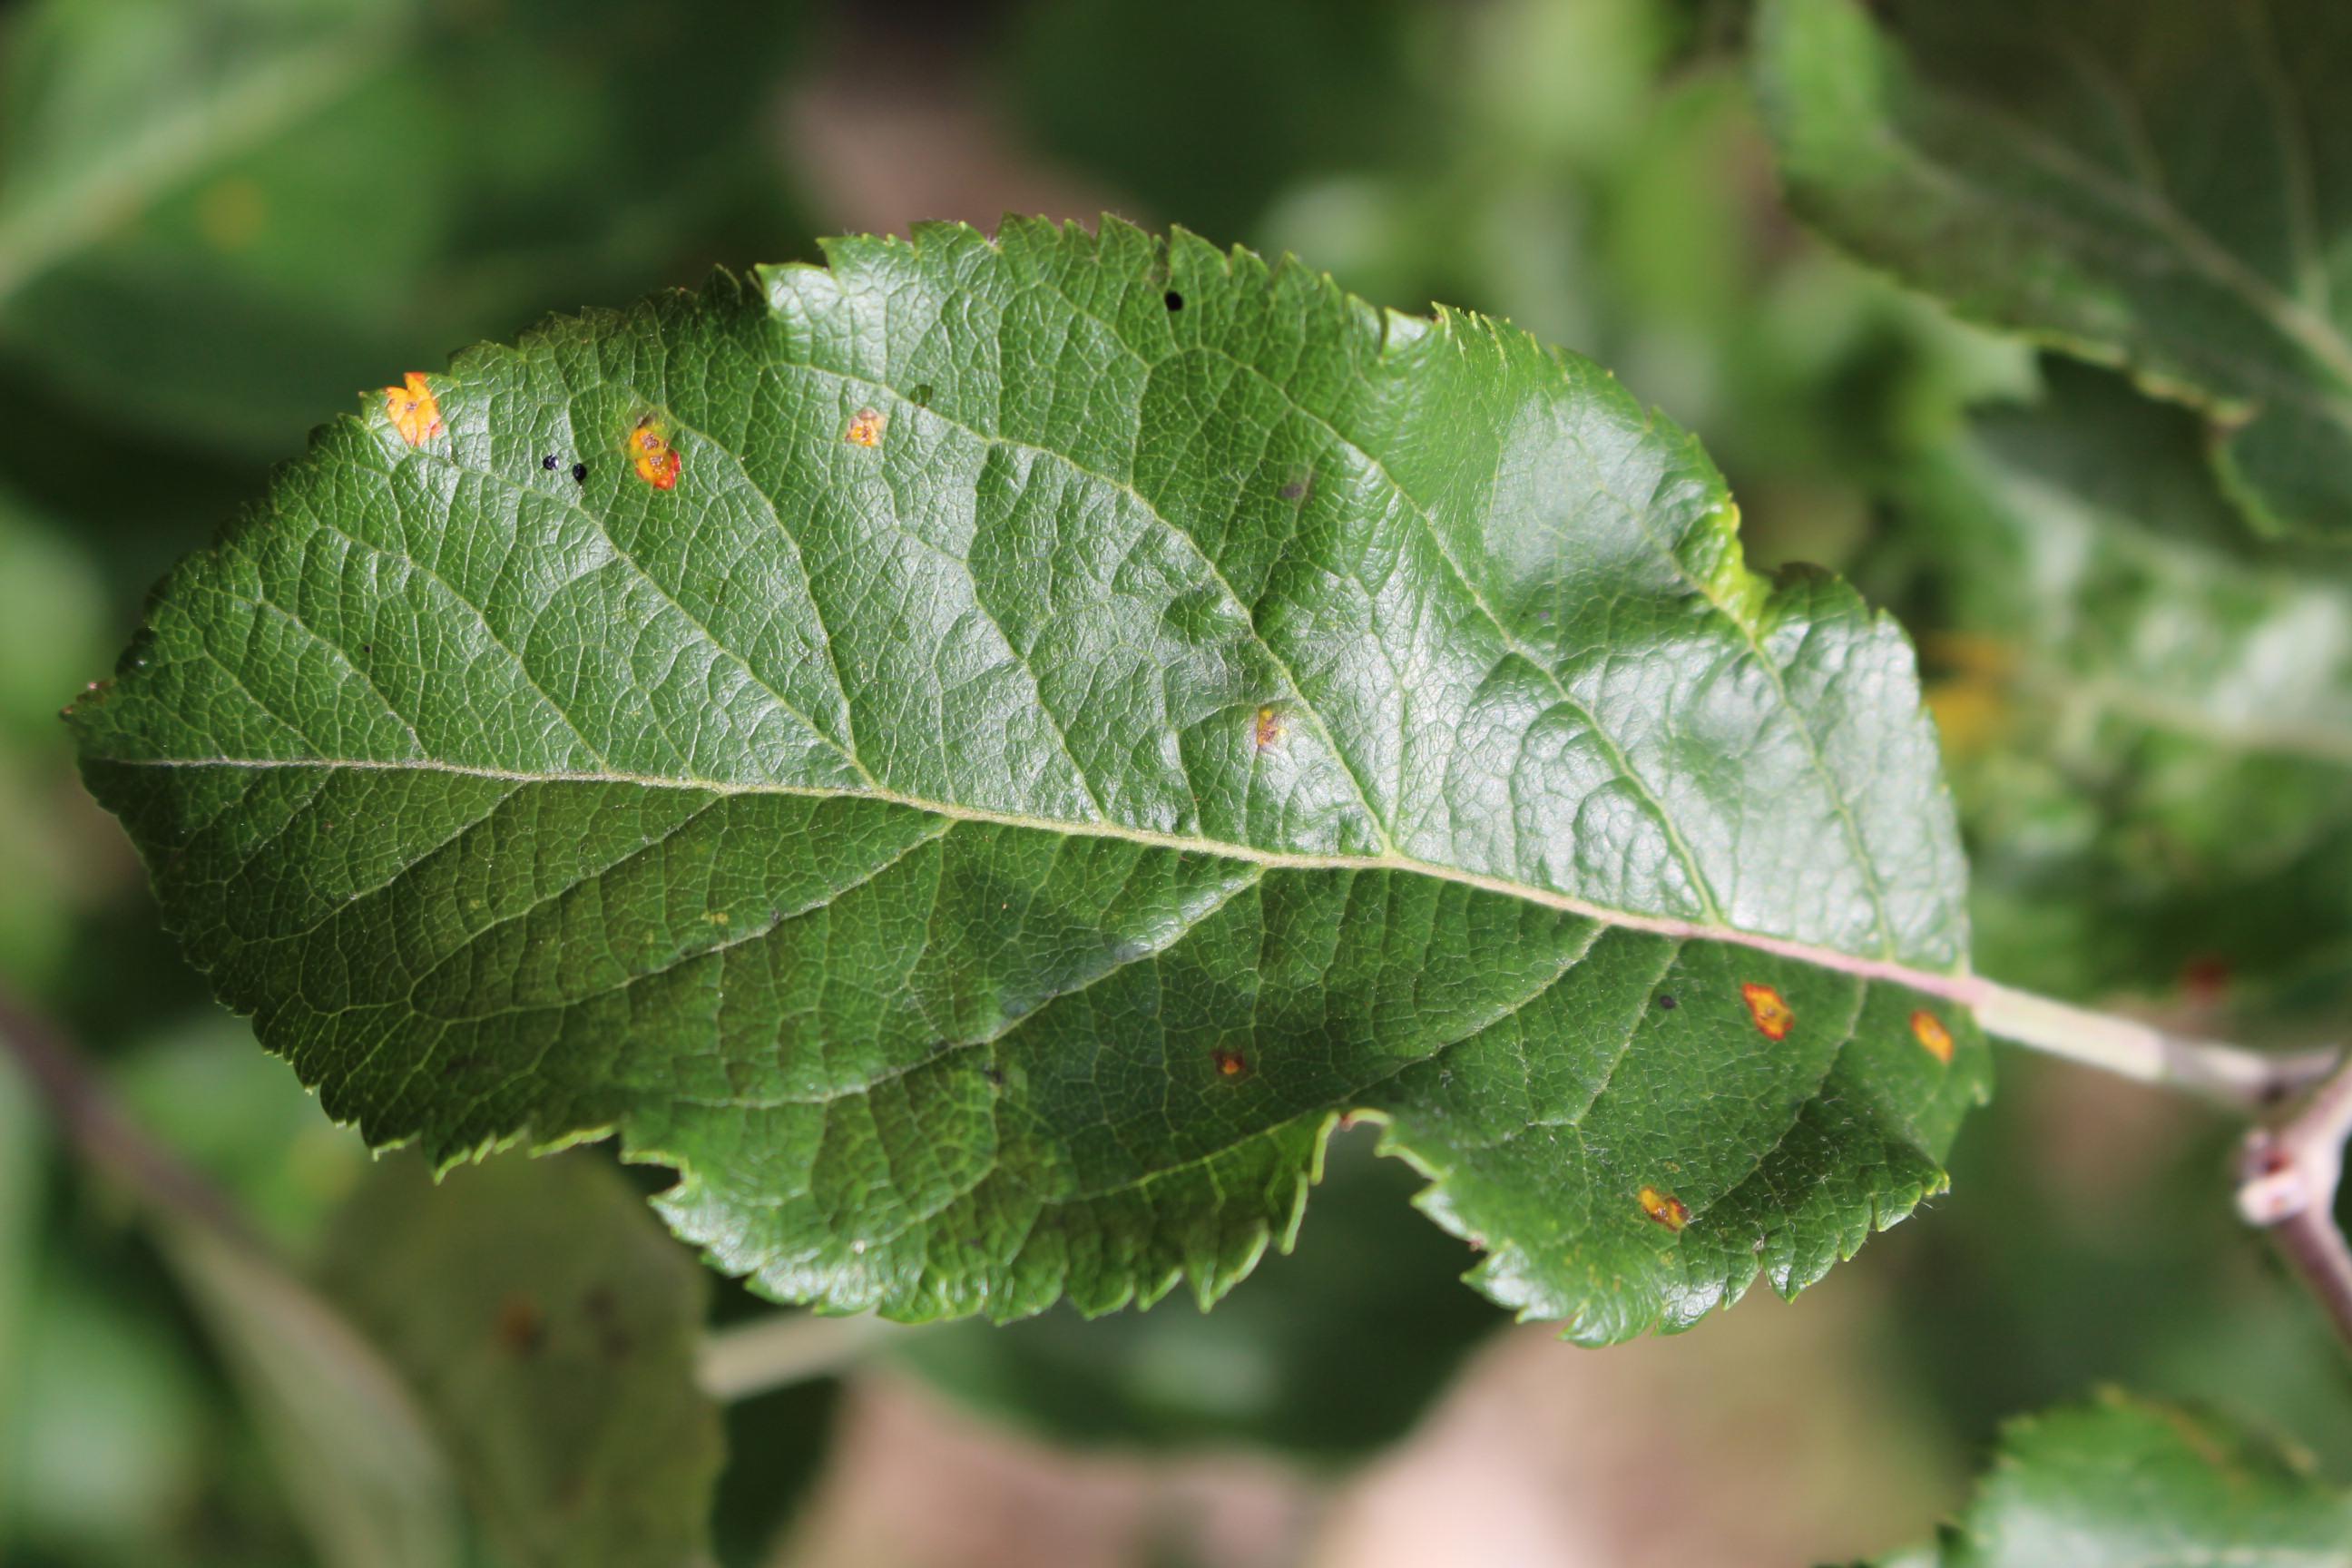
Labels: rust